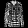
Label: Shirt